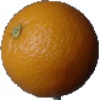
Label: images